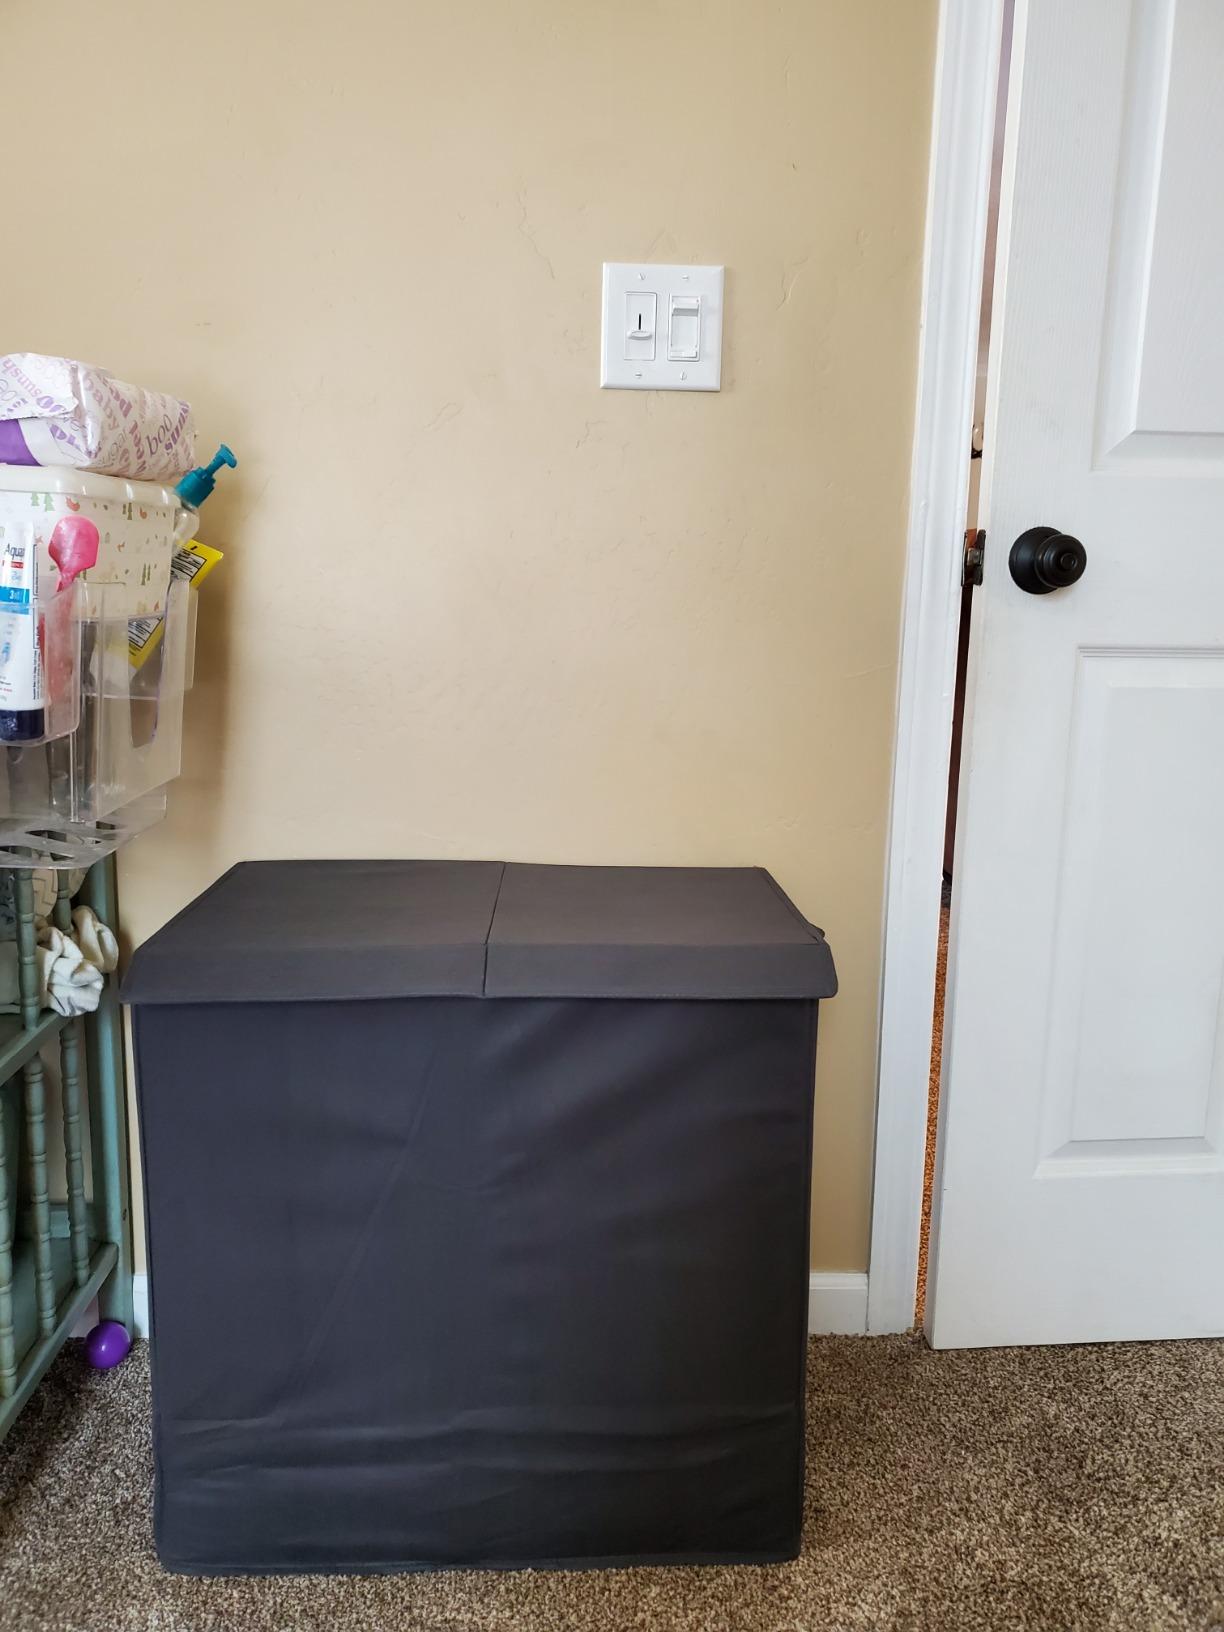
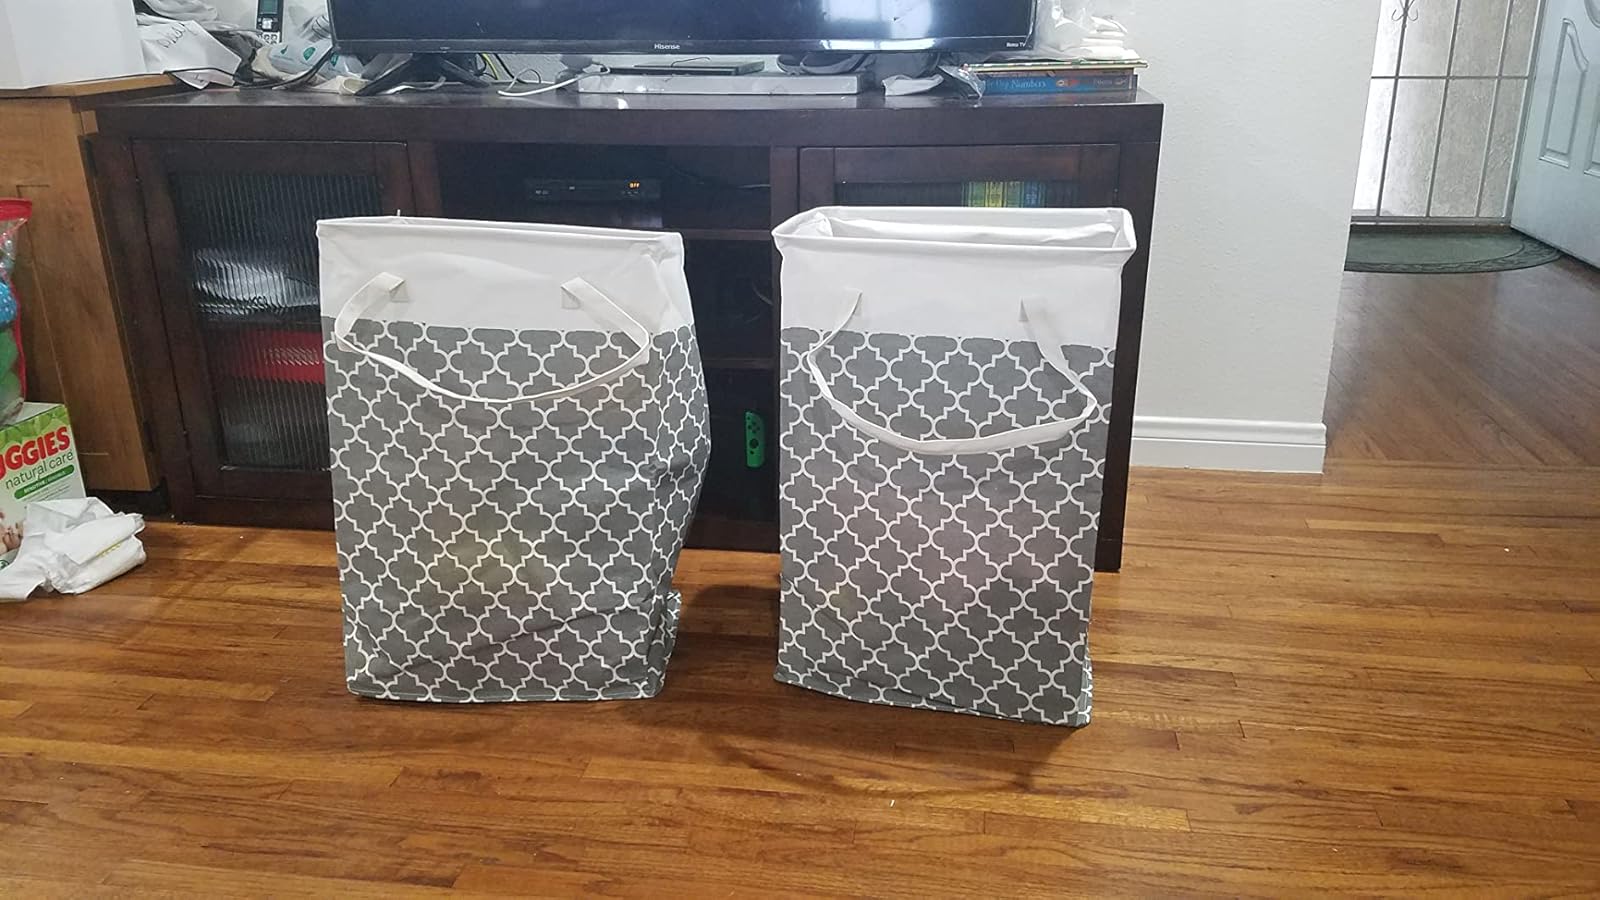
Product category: items_hamper
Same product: no